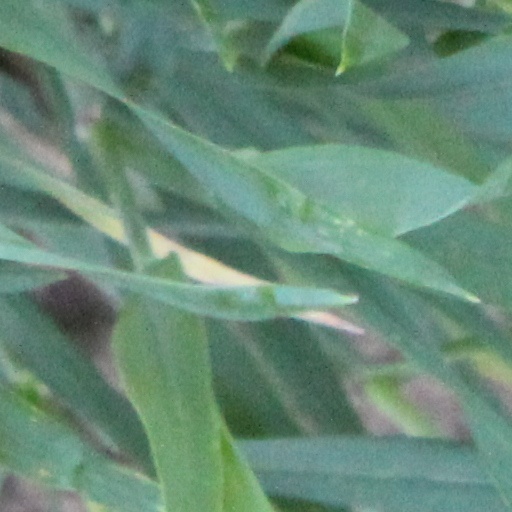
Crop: wheat